History of the Yosemite area

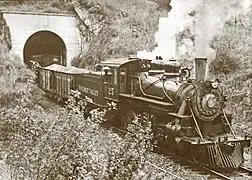
The Yosemite Valley Railroad rendered the two-day stagecoach journey obsolete.

The Yosemite Valley Railroad, operating in California from 1907 to 1945, transformed regional travel and tourism. It stretched from Merced to El Portal, the edge of Yosemite National Park, offering a safer, more comfortable option compared to the grueling two-day stagecoach trips common since the mid-1870s. However, as the automobile became more widespread in the 1920s, the railroad's popularity began to wane. This decline continued into the 1940s with the opening of the nearby Yosemite All-Year Highway.